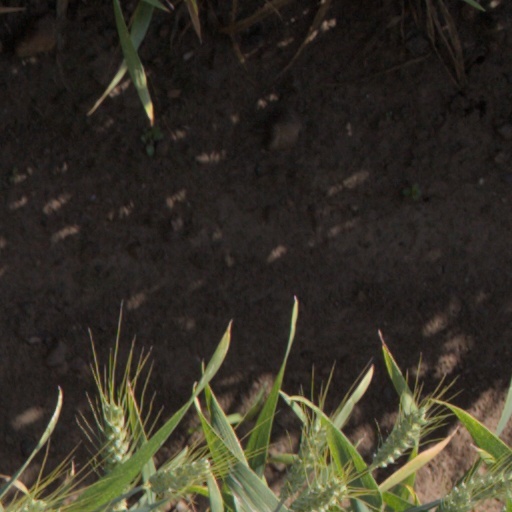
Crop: wheat